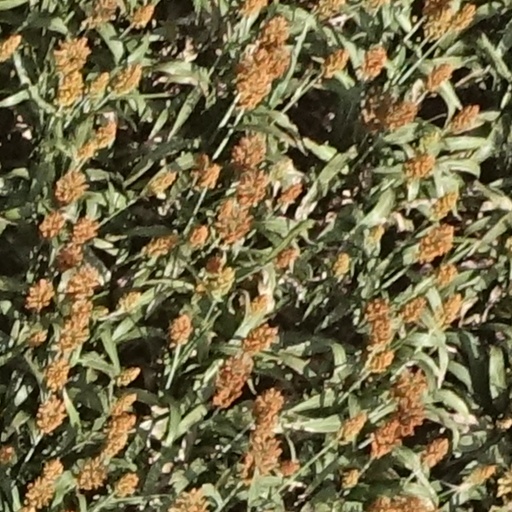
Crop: sorghum